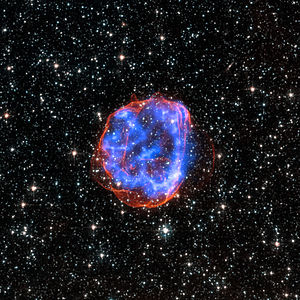
Chandra X-ray Observatory / Galleri
Chandra X-ray Observatory, tidligere kaldet Advanced X-ray Astrophysics Facility, er et rumobservatorium opsendt af NASA med rumfærgen Columbia på mission STS-93 den 23. juli 1999. Chandra observerer røntgenstråling og er mere end 100 gange mere følsom end noget tidligere røntgenteleskop takket være udformningen af dets spejle. Da Jordens atmosfære beskytter mod den kosmiske røntgenstråling, er det meget vanskeligt fra jordbaserede observatorier at foretage observationer af kosmisk røntgenstråling, hvorfor det er nødvendigt med rumteleskoper for at kunne foretage observationer i røntgen-spektret. Chandra er en satellit, der er i et 64-timers omløb om Jorden. Pr. 2015 er Chandra fortsat aktiv.